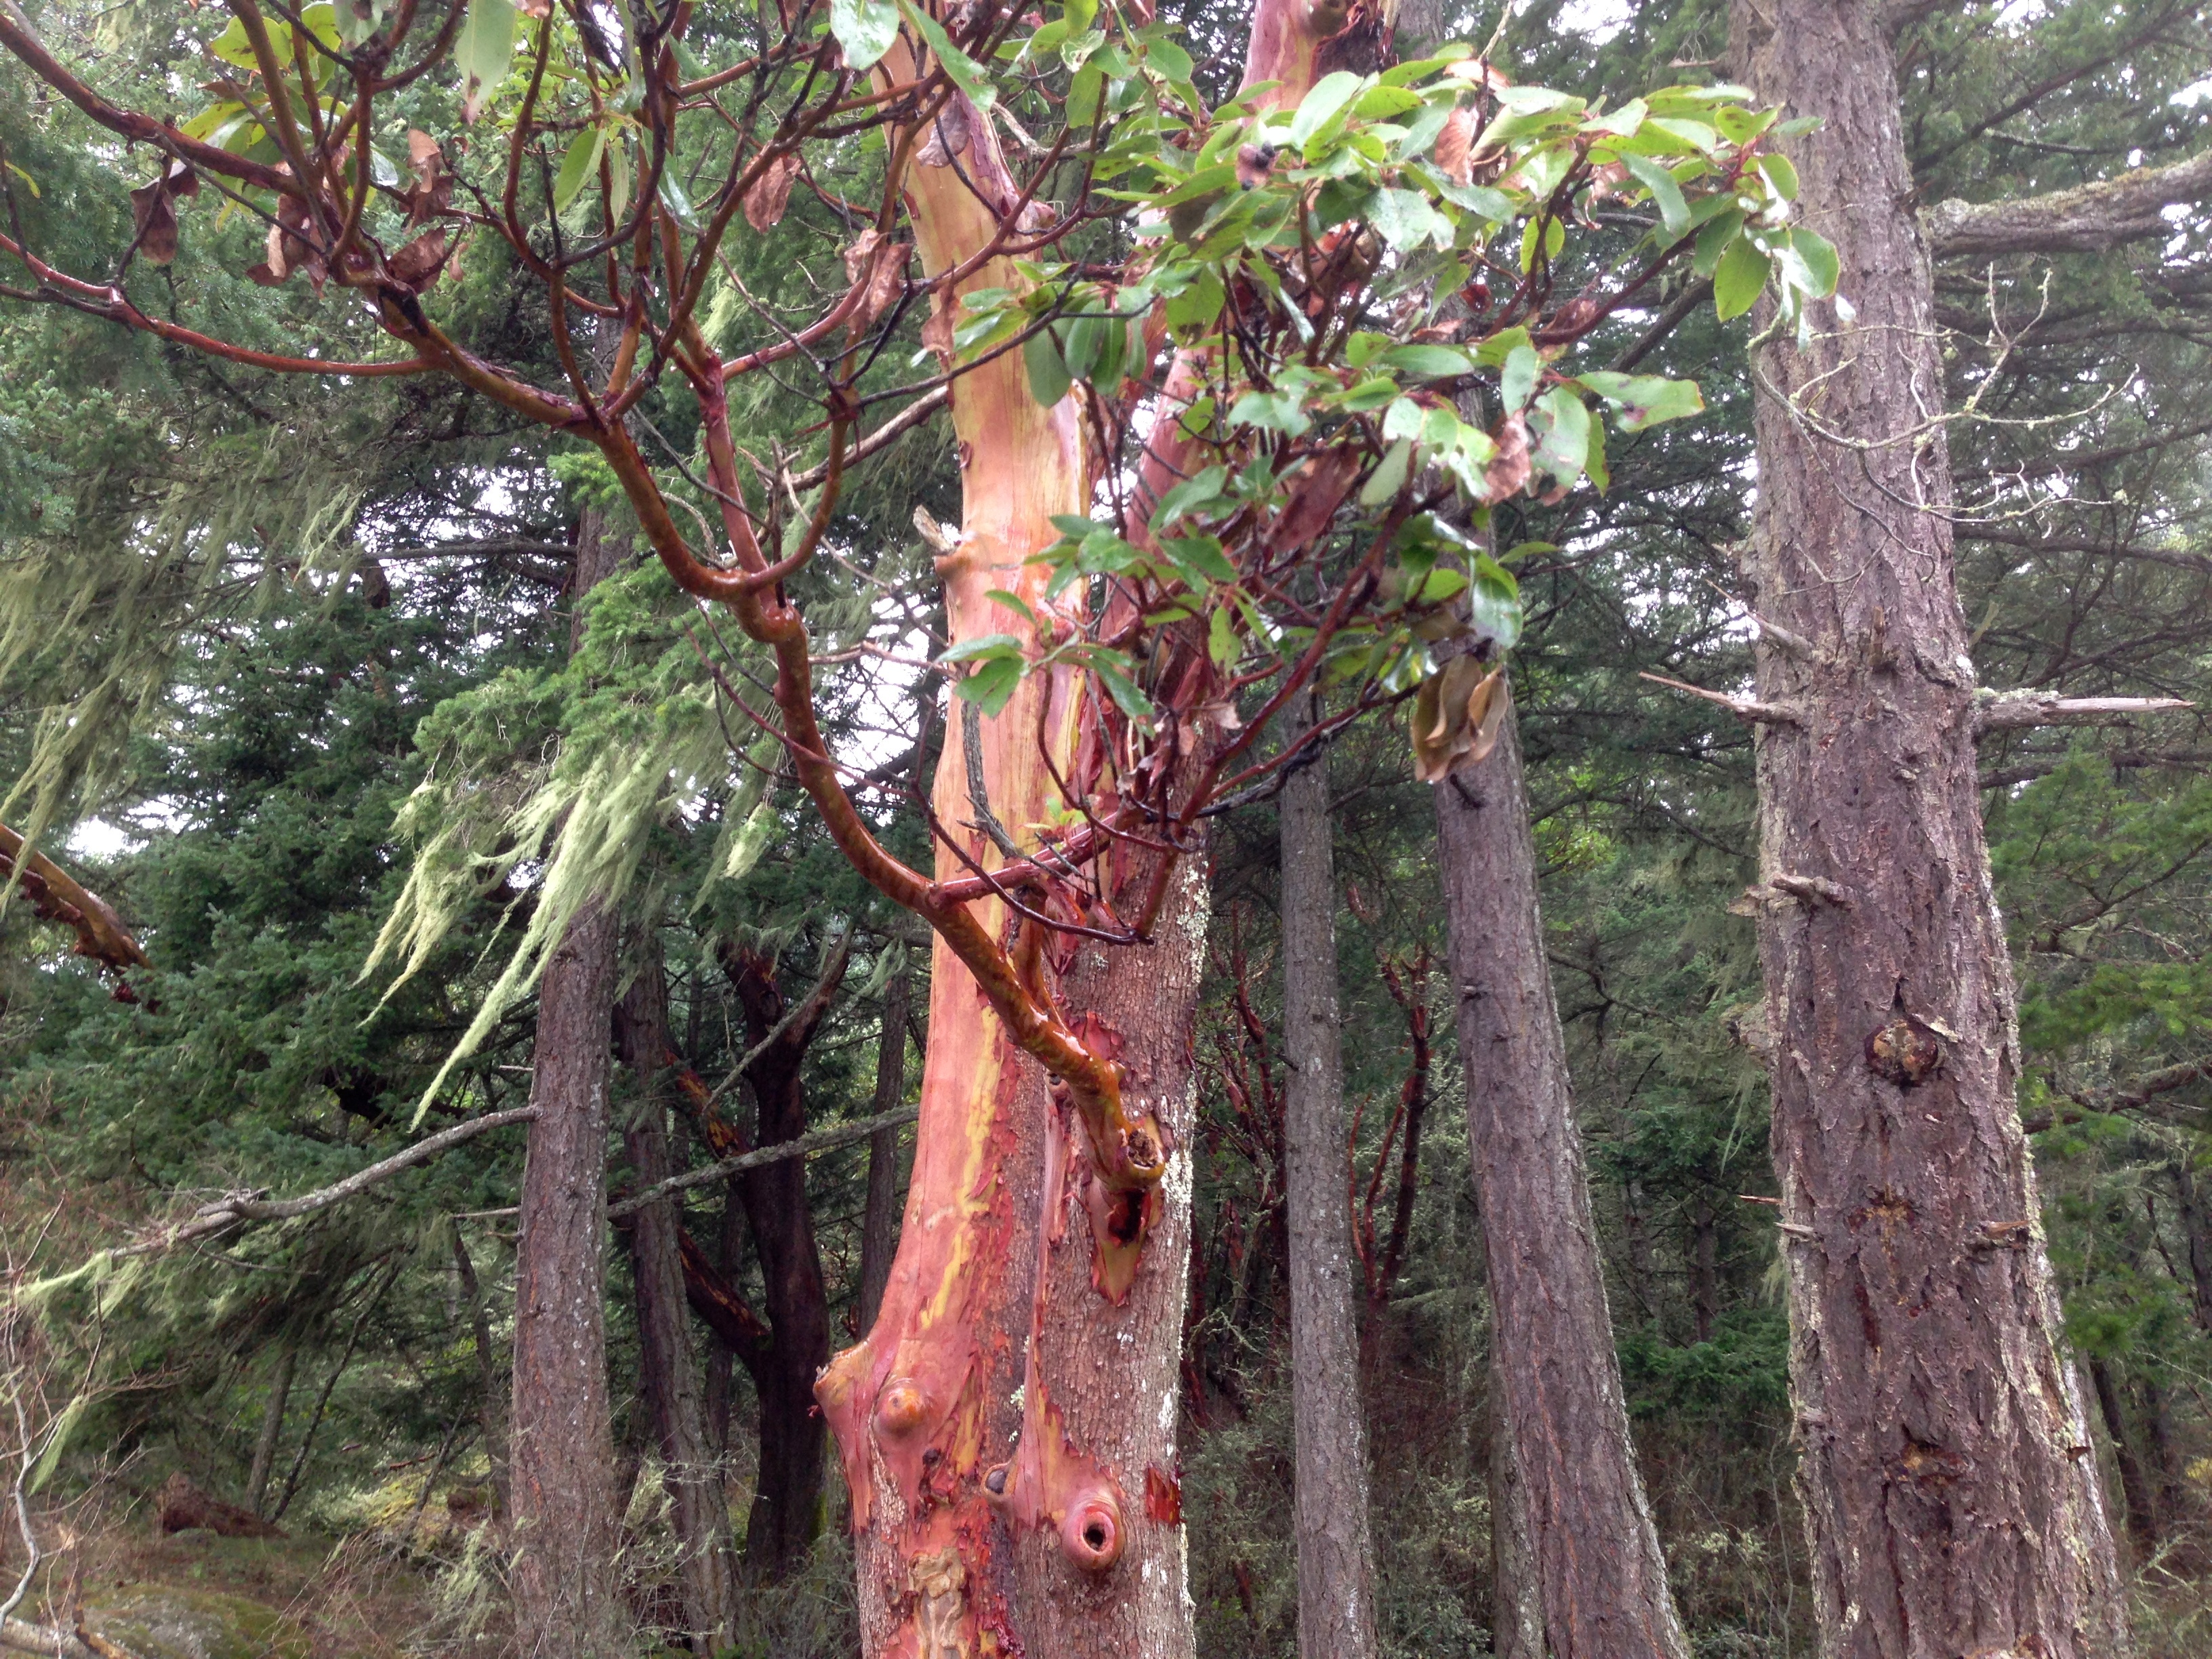
tree, branch, plant, flower, trunk, produce, botany, flora, shrub, deciduous, woodland, flowering plant, woody plant, land plant